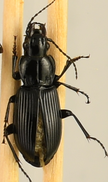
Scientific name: Pterostichus melanarius melanarius
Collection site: Chase Lake National Wildlife Refuge NEON (WOOD), plot WOOD_028